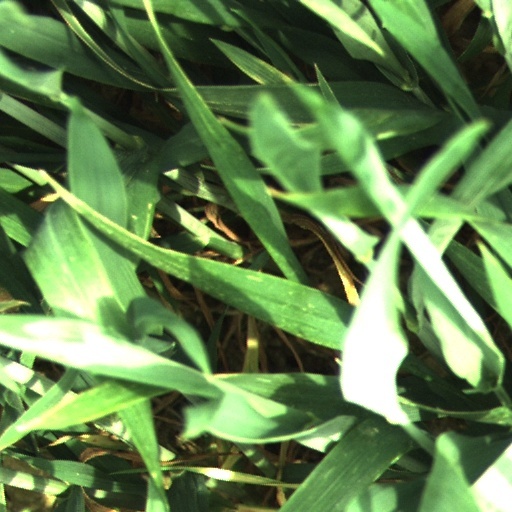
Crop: wheat